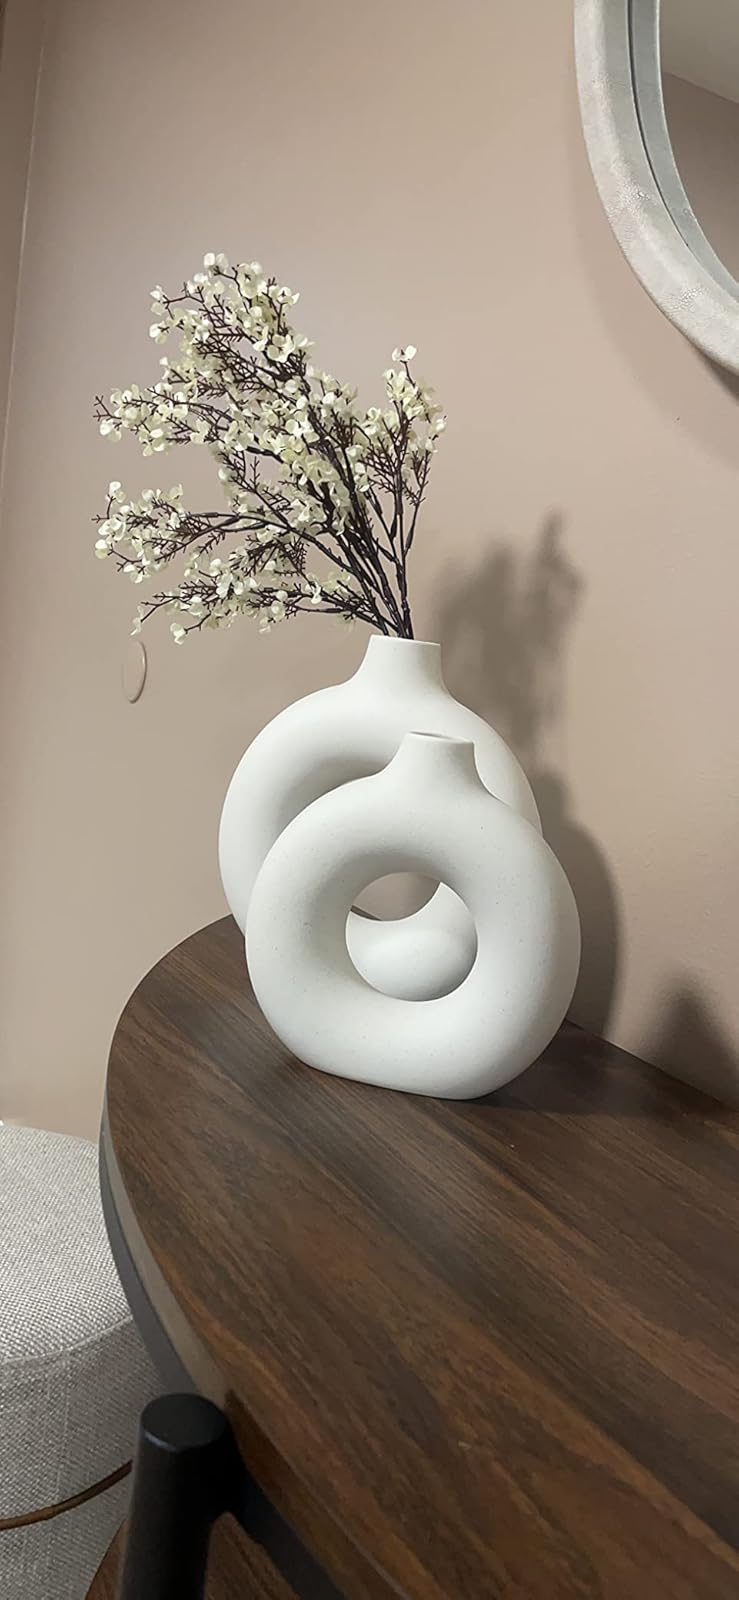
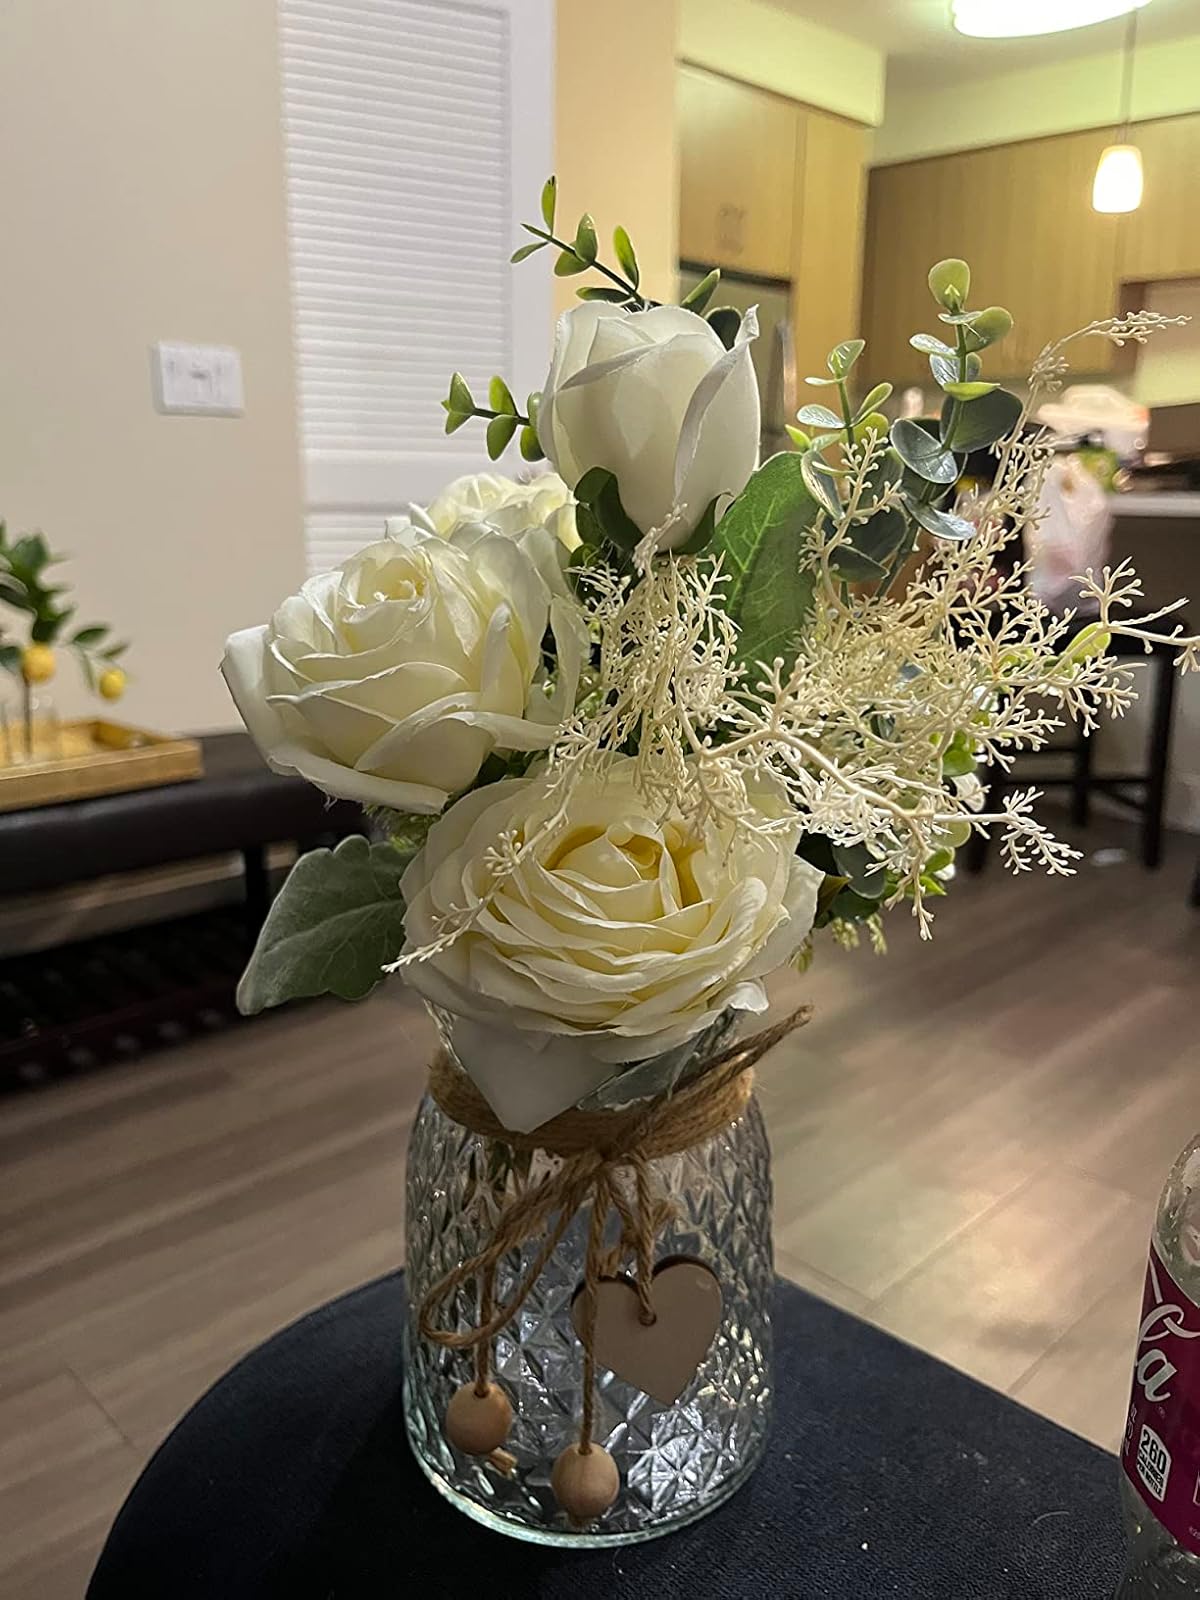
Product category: vase
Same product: no